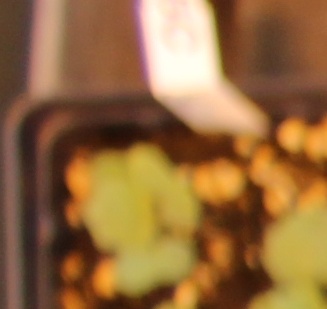
Label: Canola